Jerusalem (Mendelssohn book)

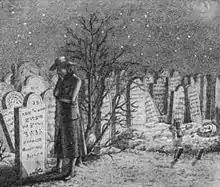
Tombstone of Moses Mendelssohn in a drawing by Daniel Chodowiecki (1726–1801)

Moses Mendelssohn risked a lot, when he published this book, not only in front of the Prussian authority, but also in front of religious authorities – including Orthodox Rabbis. The following years some of his famous Christian friends stroke him at his very sensible side: his adoration for Lessing who died 1781 and could not defend his friend as he always had done during his lifetime.